Sergei Prokhanov

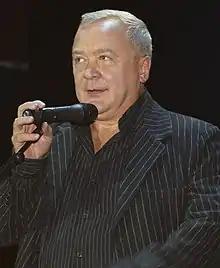

Sergei Borisovich Prokhanov (born December 29, 1952) is a Soviet and Russian theater and film actor, theater director, artistic director of . People's Artist of the Russian Federation (2005). The most famous for him was the role Kesha Chetvergov in the Vladimir Grammatikov's comedy Mustached Nanny (1977).